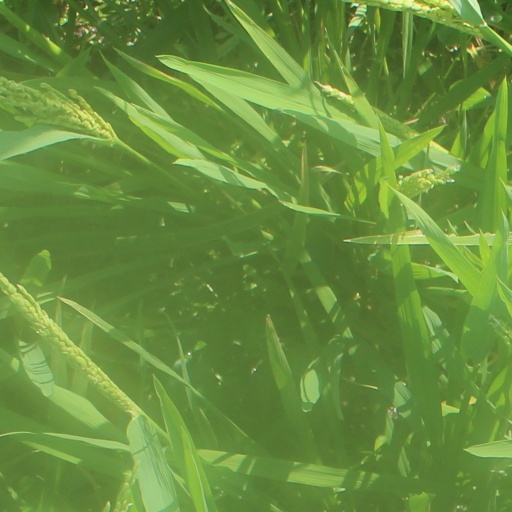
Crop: rice